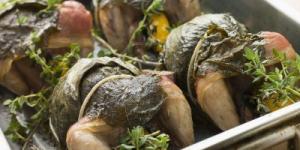
codornices asadas en hojas de parra